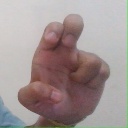
अक्षर: अ